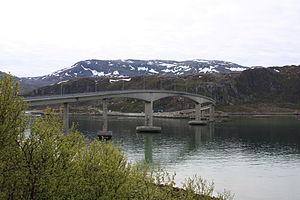
Cette liste de ponts de Norvège a pour vocation de présenter une liste de ponts remarquables de Norvège, tant par leurs caractéristiques dimensionnelles, que par leur intérêt architectural ou historique.
La longueur d'un pont ou d'un viaduc est mesurée entre culées, c'est-à-dire entre extrémités. Un ouvrage d'art est dit non courant dès que sa longueur dépasse 100 mètres. Il est dit exceptionnel lorsque celle-ci dépasse 500 mètres. Cet article présente la liste des ponts et viaducs de Norvège dont la longueur est supérieure ou égale à 500 mètres.